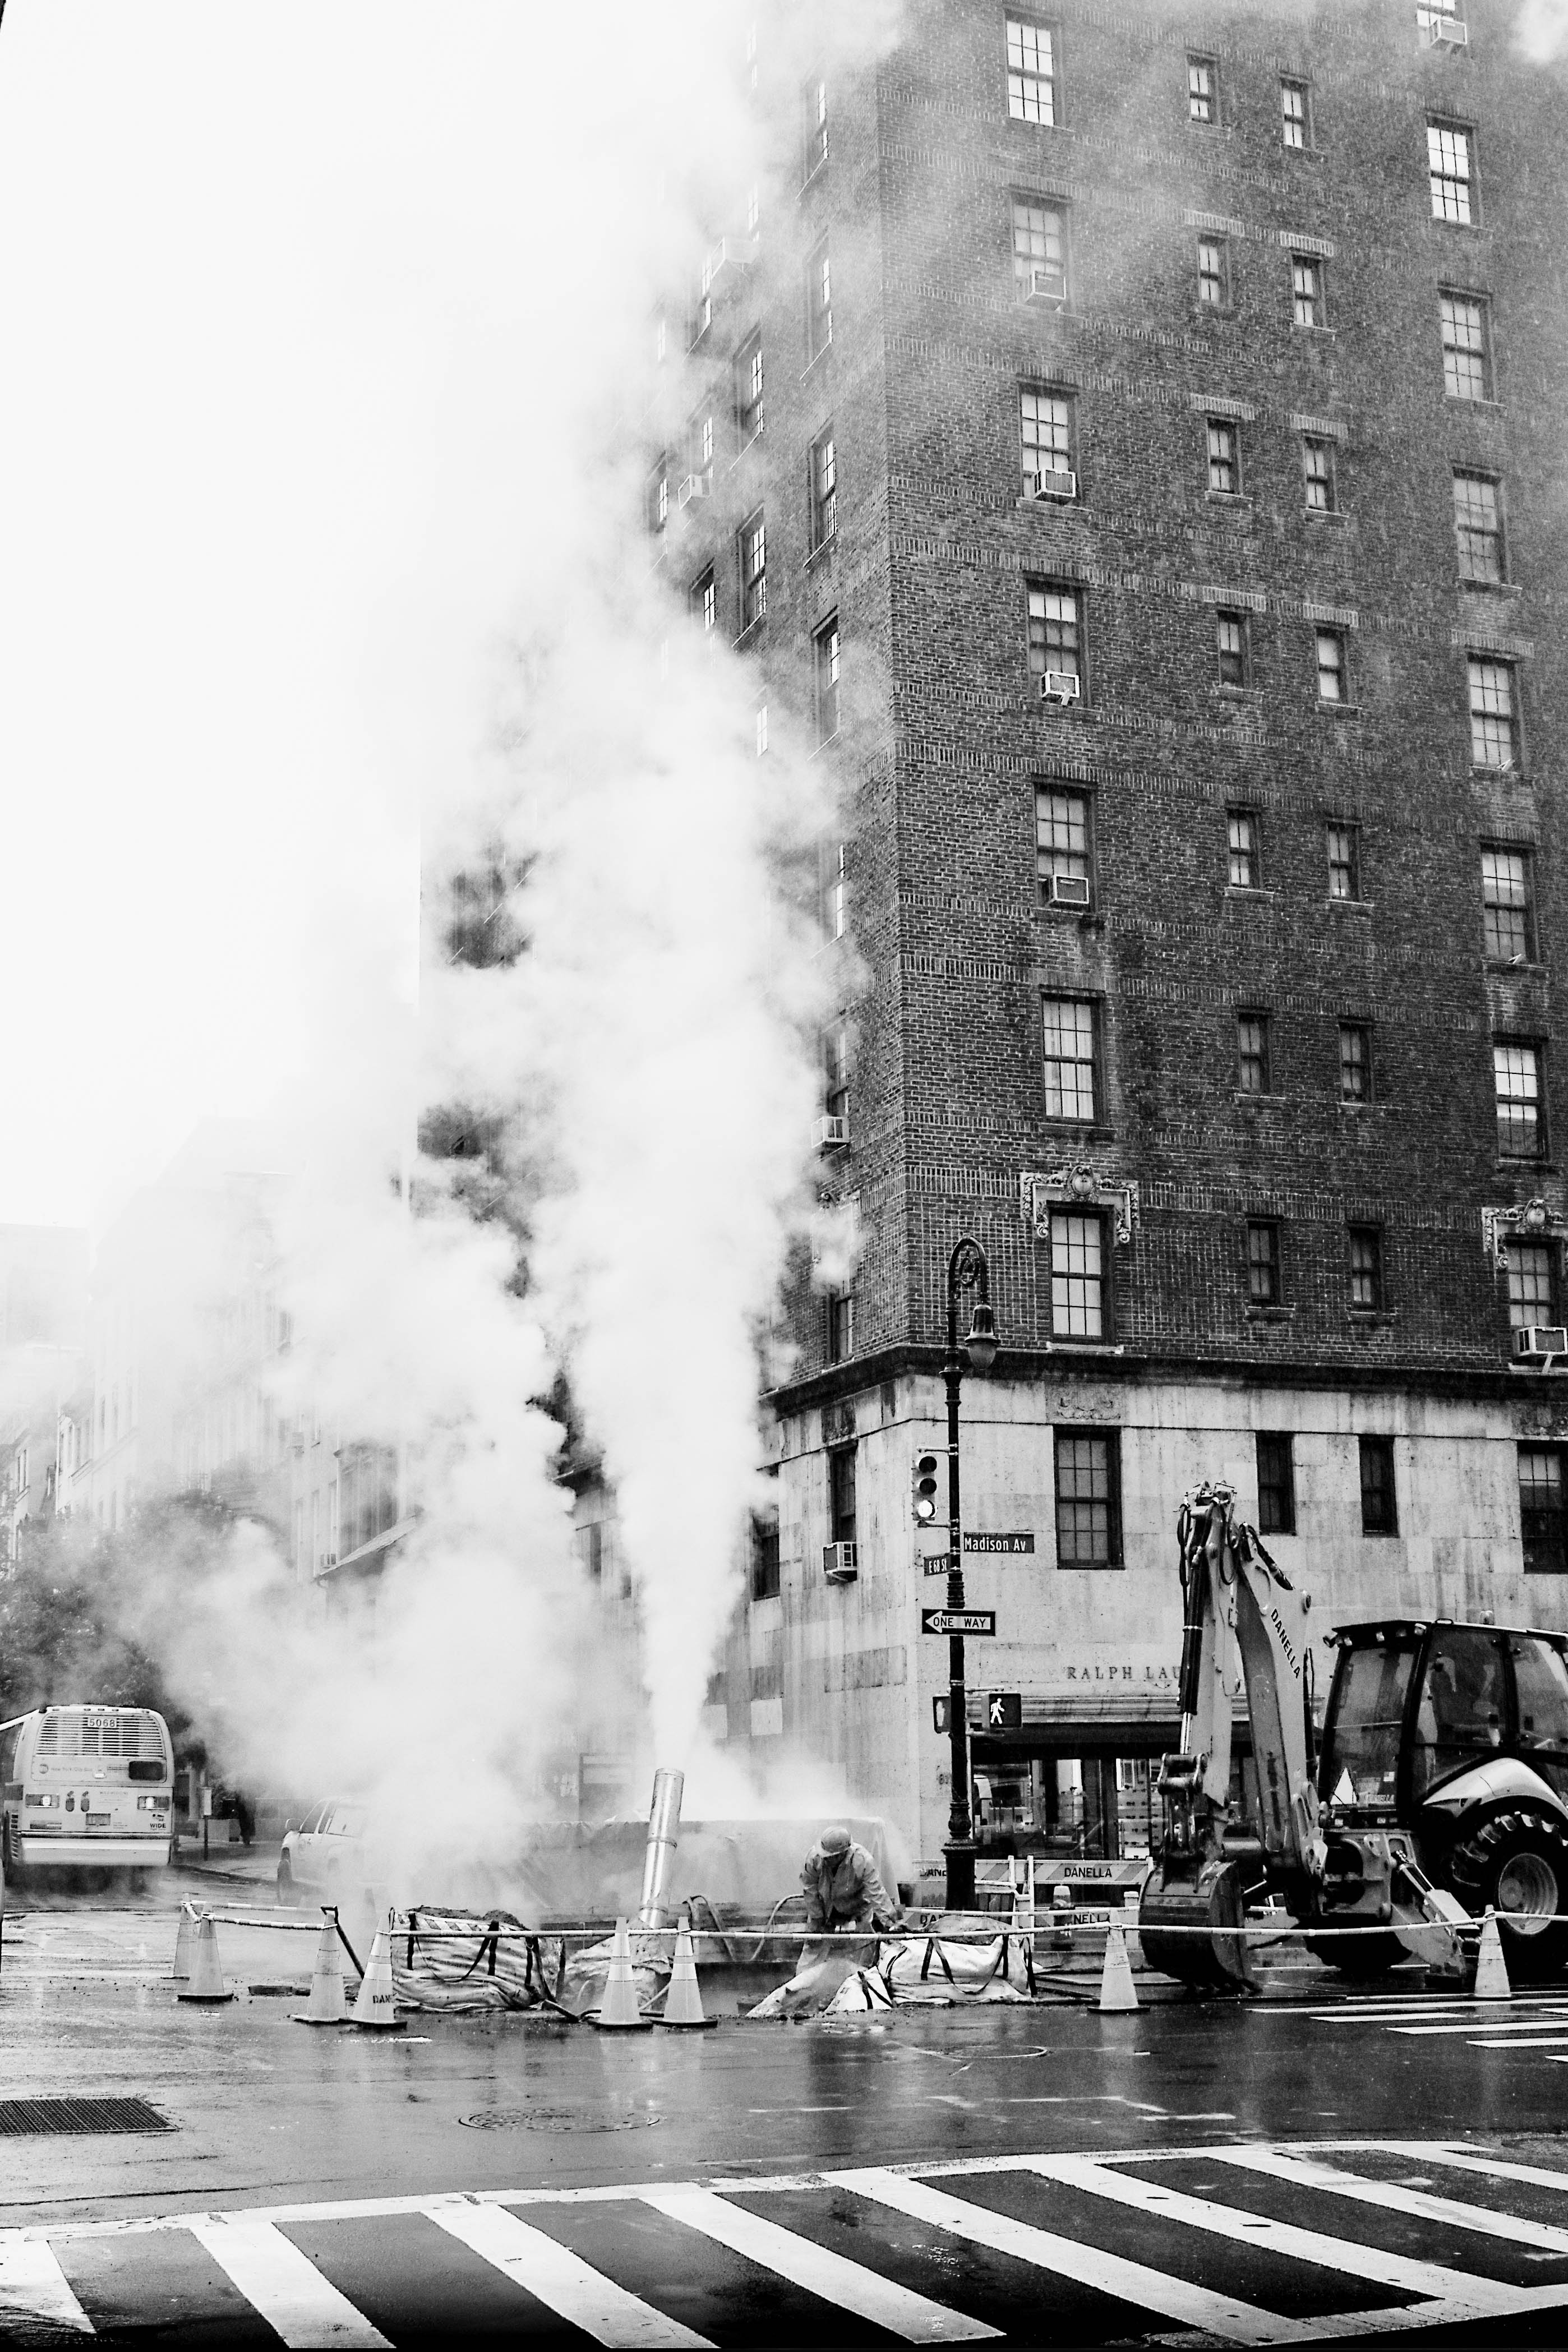
black and white, rain, skyscraper, manhattan, transport, vehicle, fire, monochrome, tower block, streetphotography, blackandwhite, newyork, ny, monochrome photography, atmospheric phenomenon